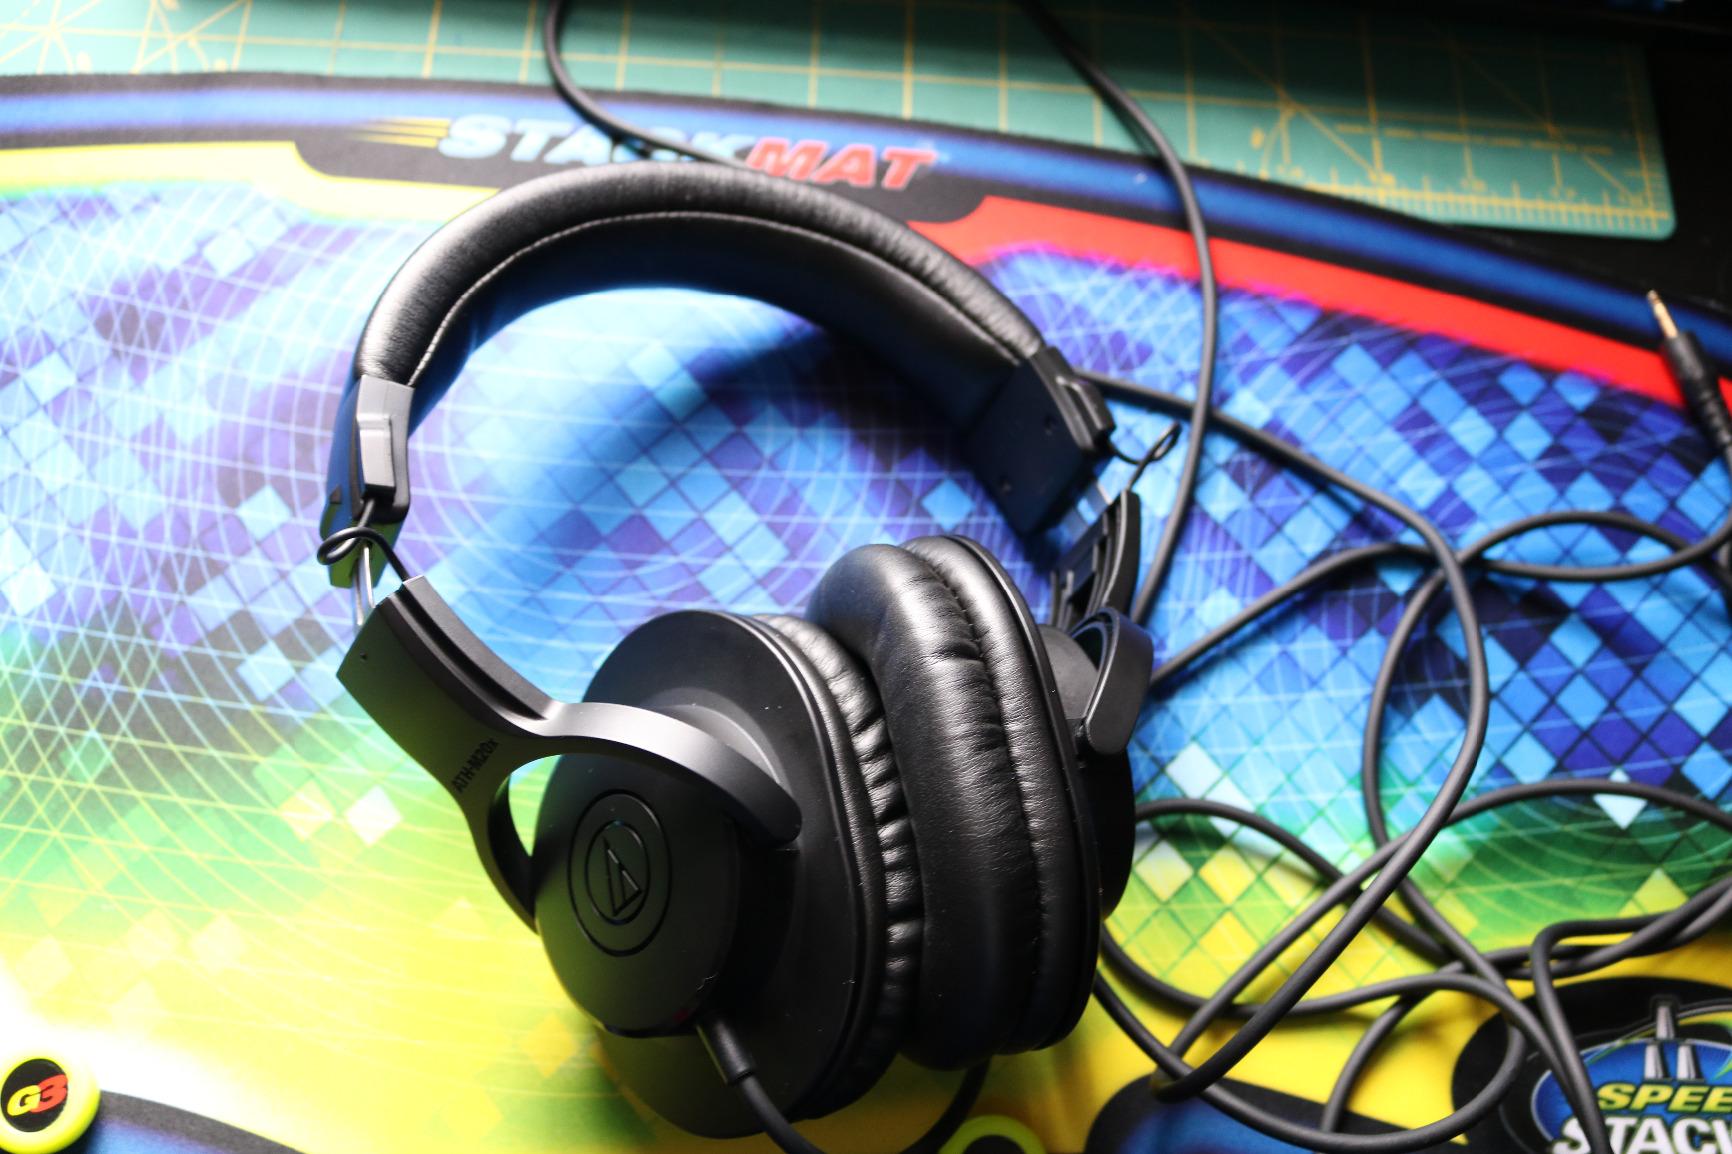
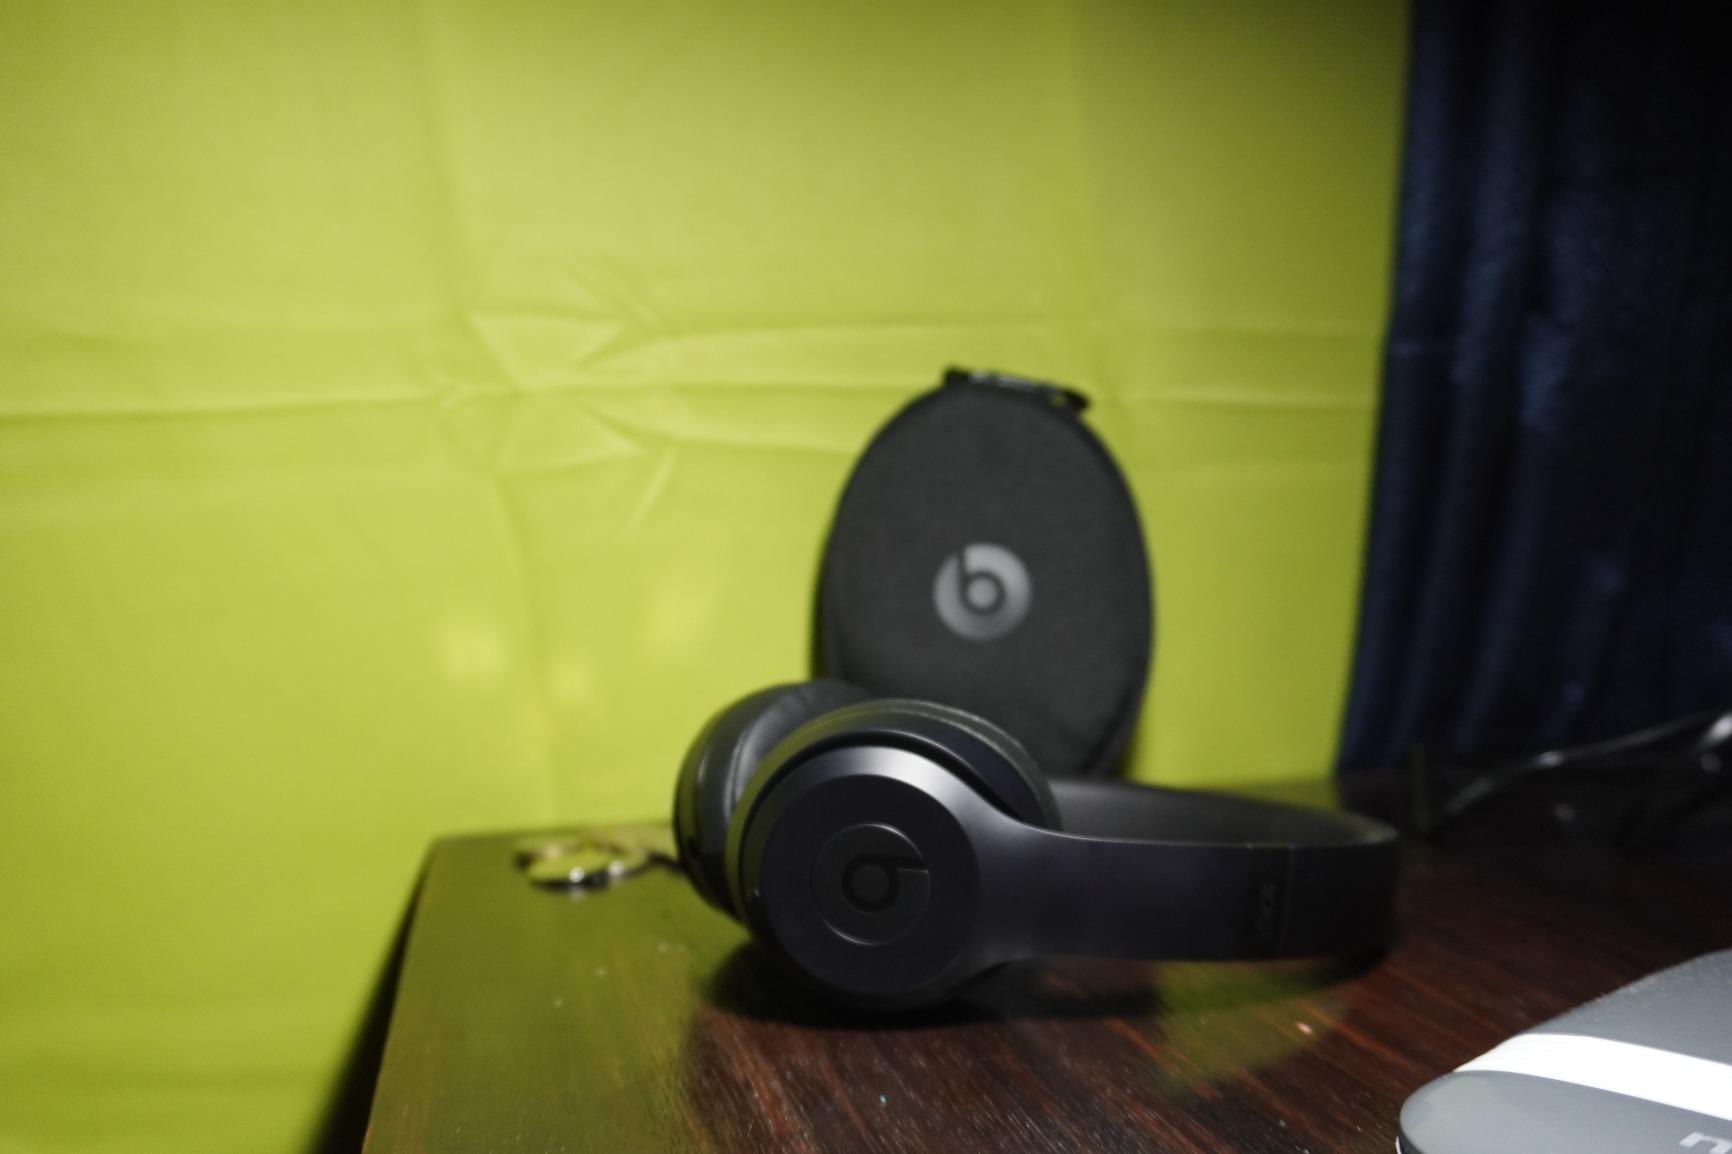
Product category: headphones
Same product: no